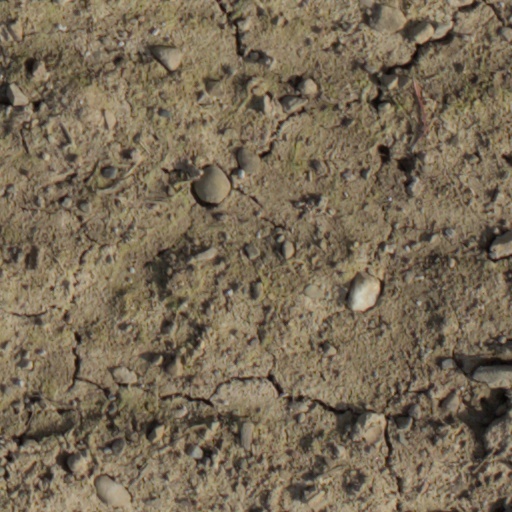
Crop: wheat